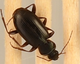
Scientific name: Calathus advena
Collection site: Rocky Mountains NEON (RMNP), plot RMNP_014